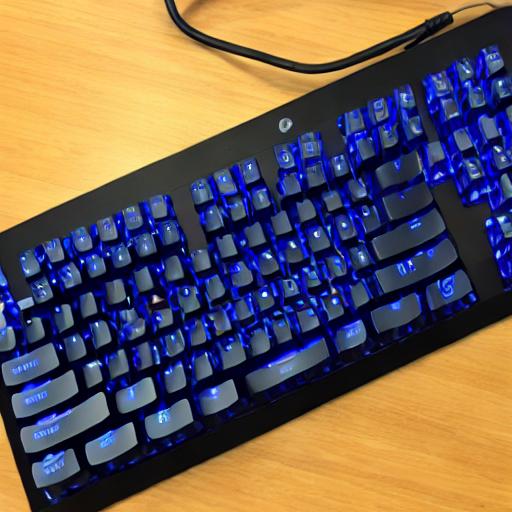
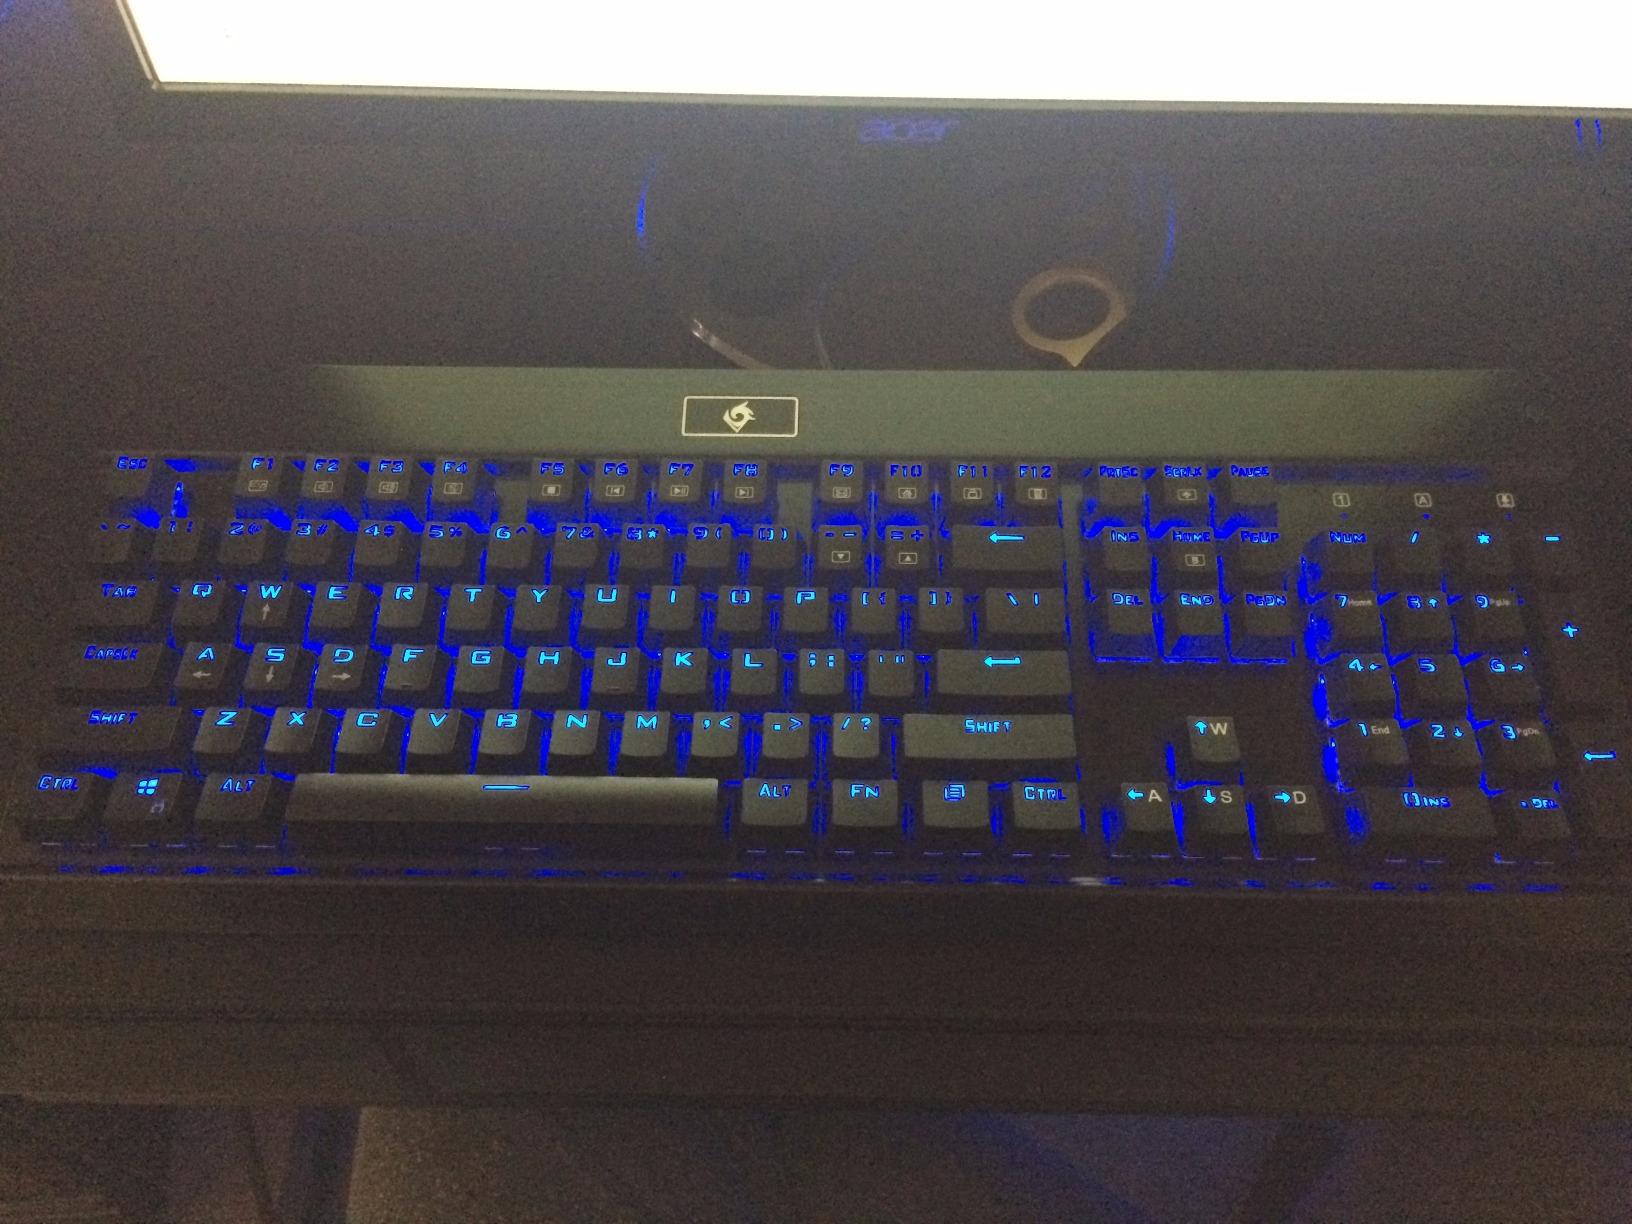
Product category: keyboard
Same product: no